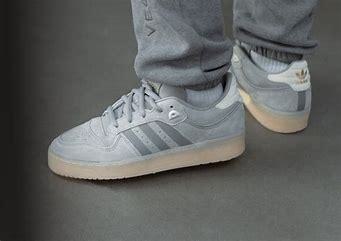
Brand: Adidas
Model: Rivalry 86